Theiler (crater)

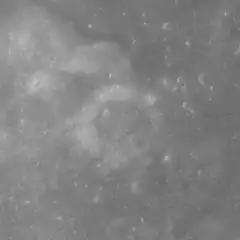
Apollo 17 Mapping Camera image

Theiler is a tiny lunar impact crater on the eastern lunar limb, in the western Mare Marginis. To the southeast is the prominent walled plain Neper. Due to its location, Theiler is not always visible to observers on the Earth because of the effects of the Moon's libration. Theiler is a circular, bowl-shaped formation of no particular significance.